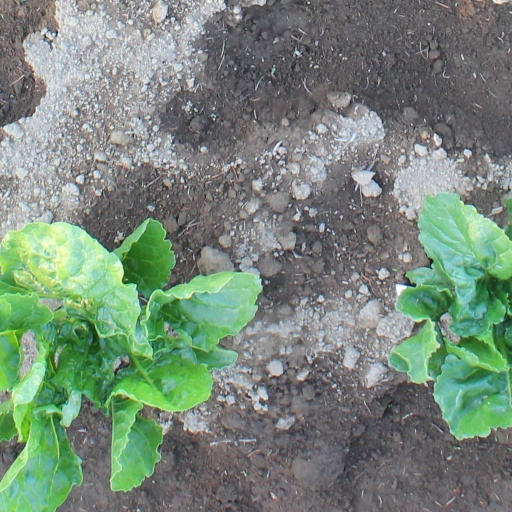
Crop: sugar beet